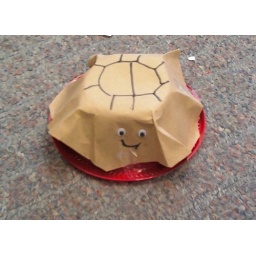
Two golf balls under the bowl propel the turtle.